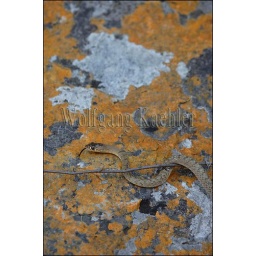
Usa, texas, hill country near hunt, western coachwhip snake crawling over lichen covered rock